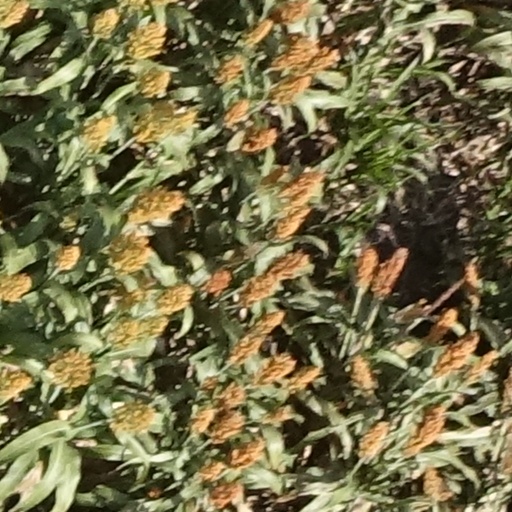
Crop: sorghum